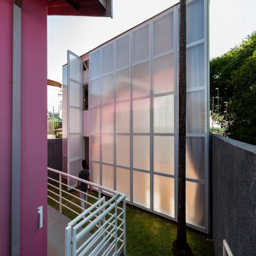
actor incorporates stage with giant doors into a home for an actor